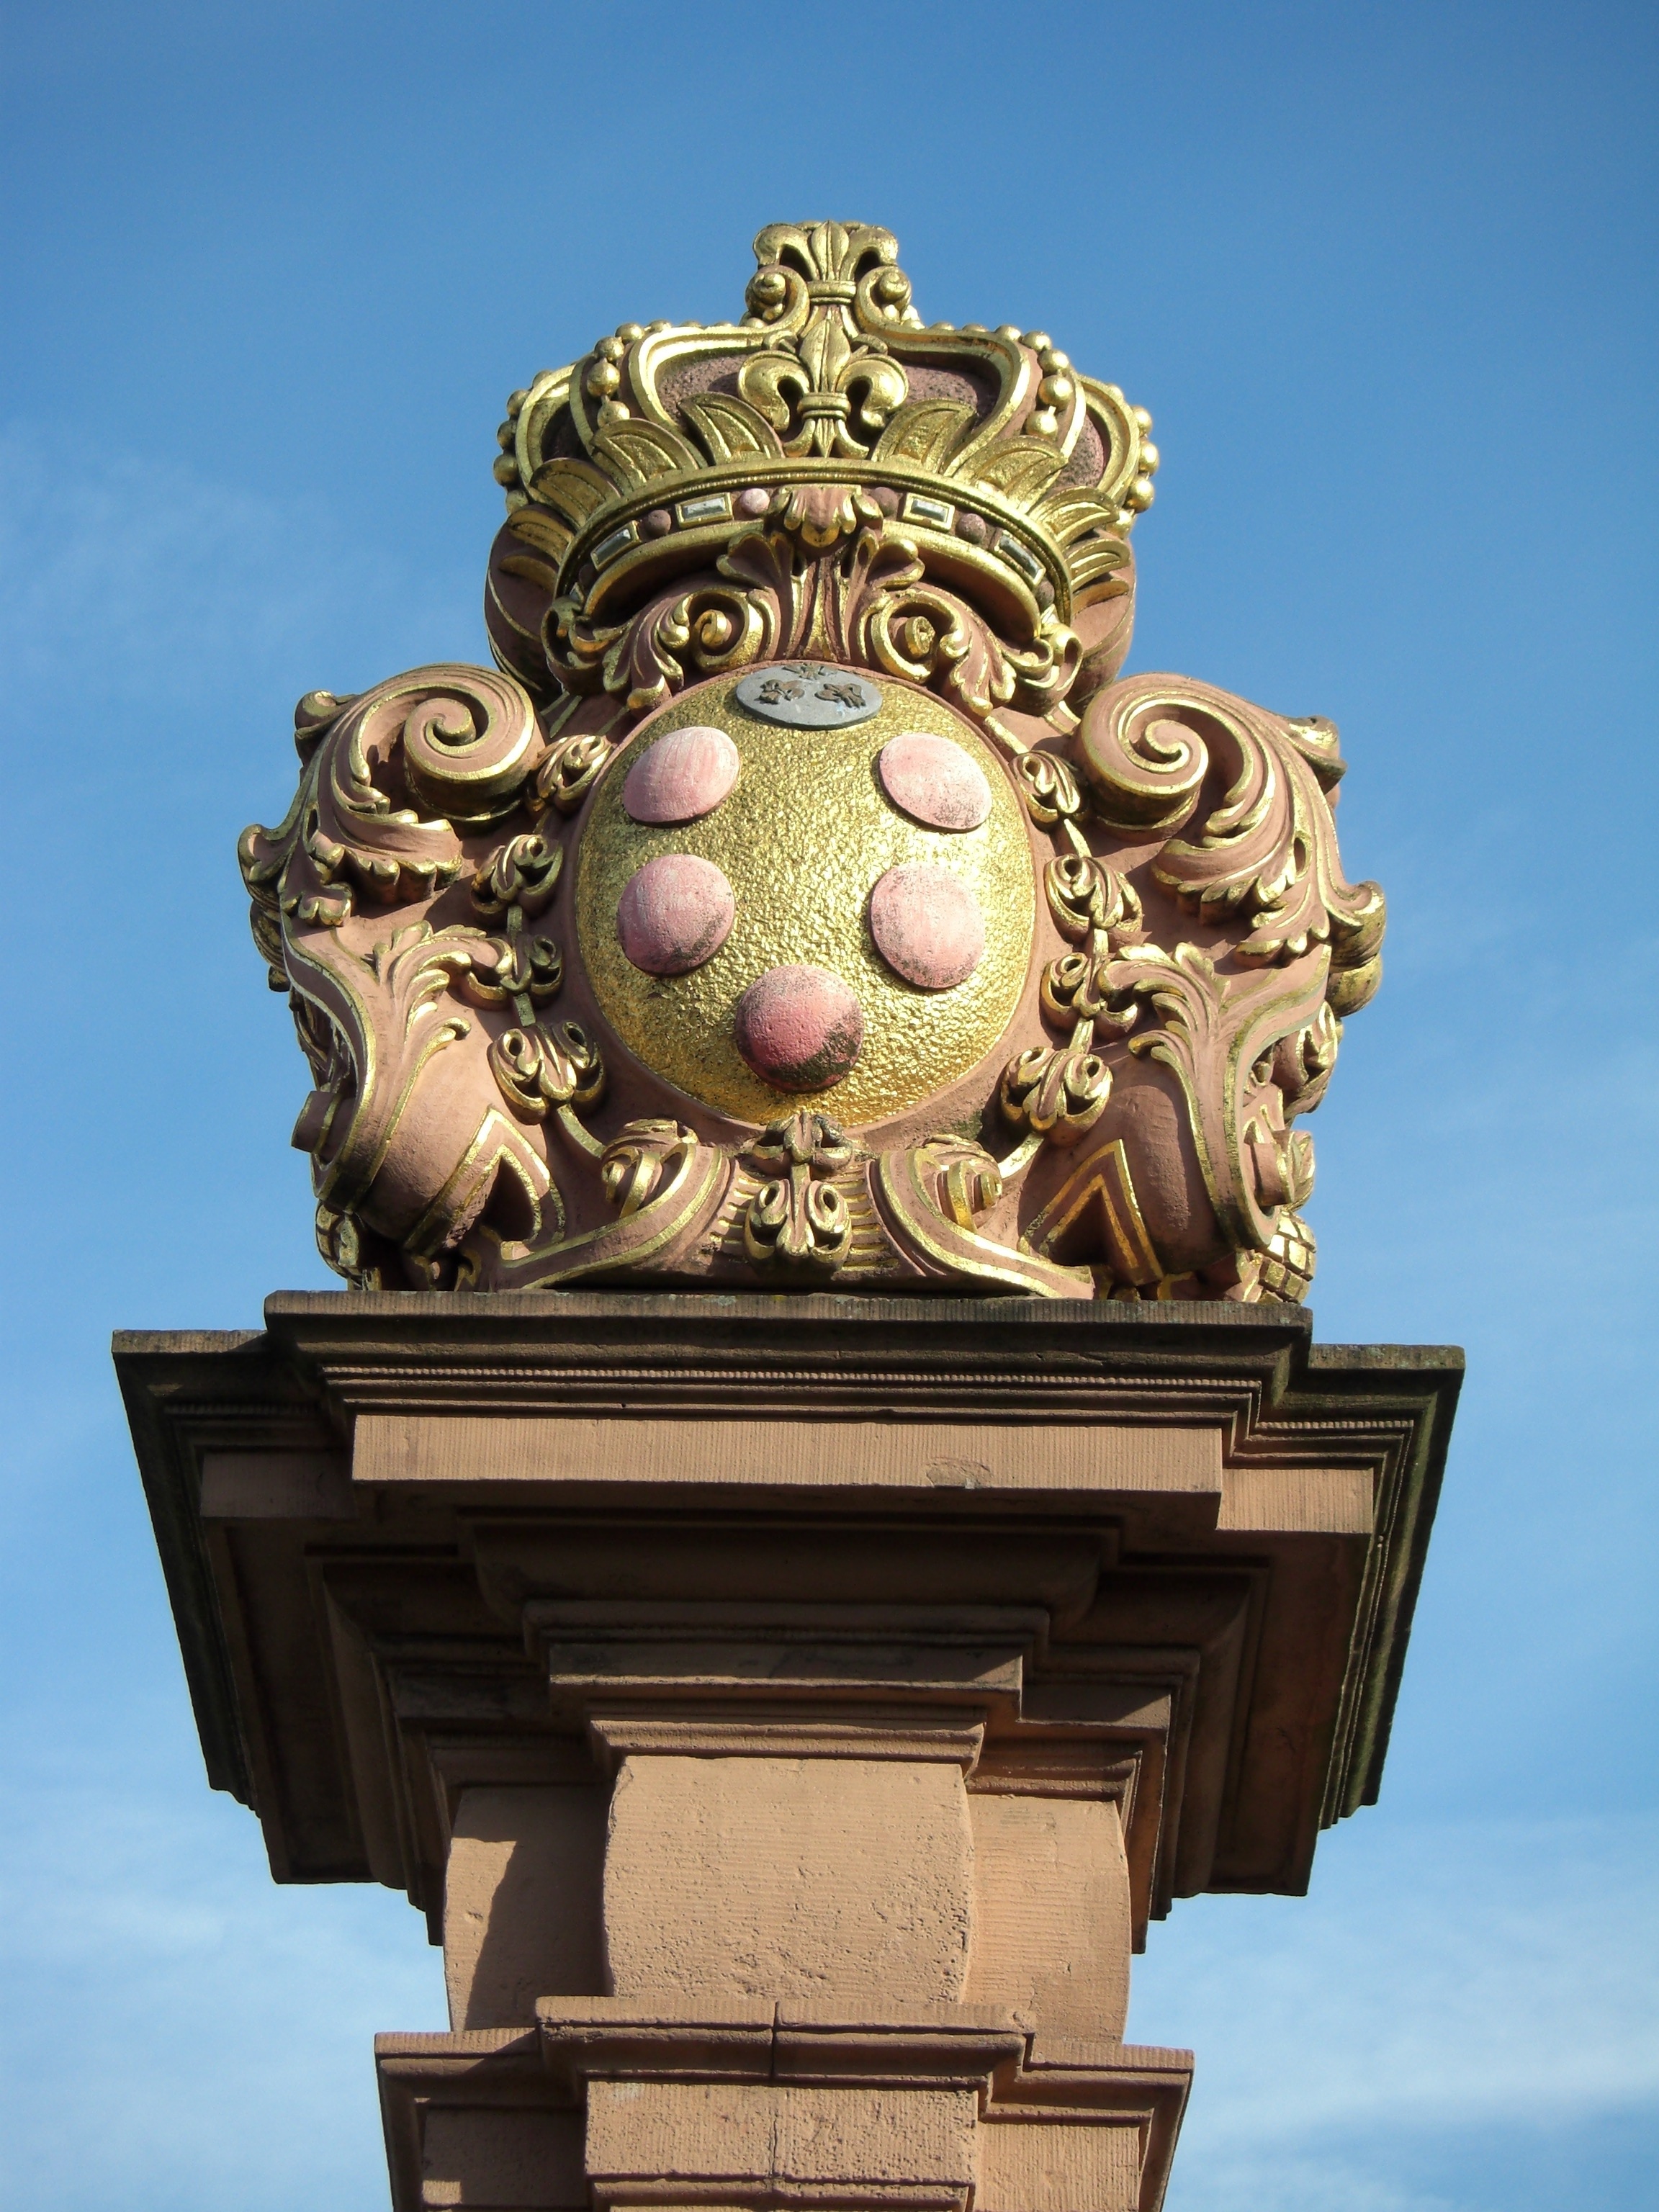
monument, statue, pillar, park, castle, landmark, sculpture, art, temple, carving, castle park, schlossgarten, ancient history, schwetzingen